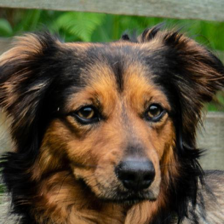
Label: animals